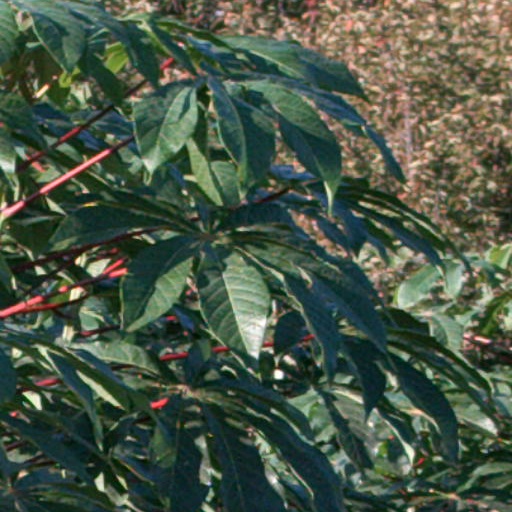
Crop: cassava